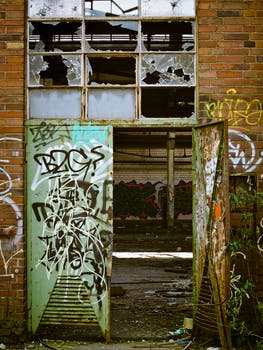
Label: No Watermark